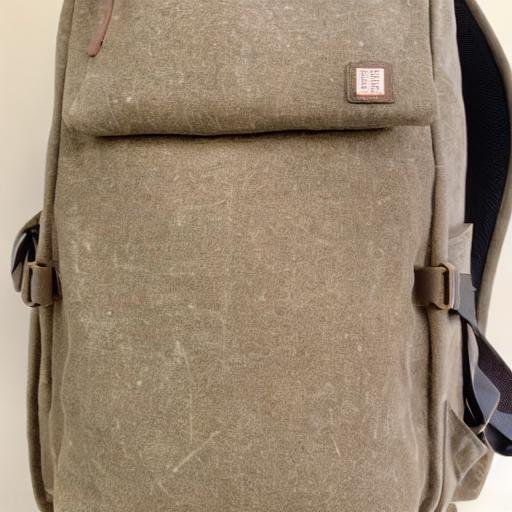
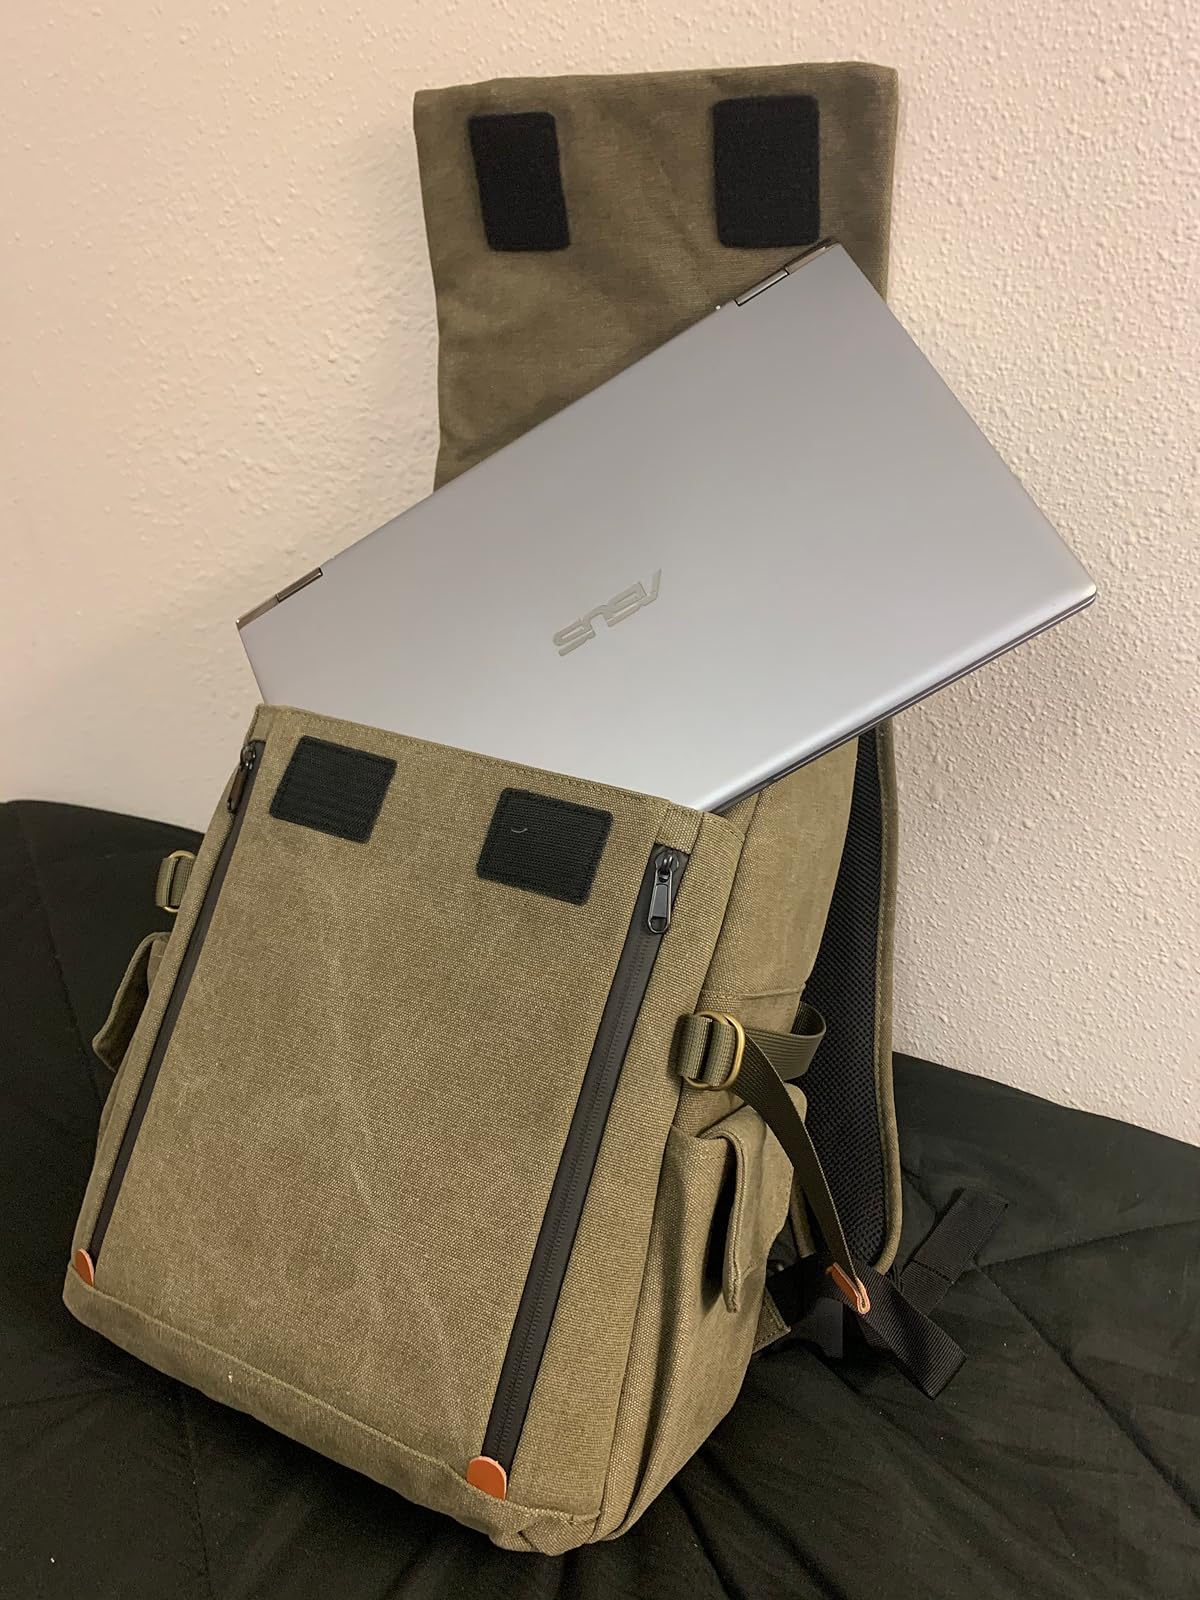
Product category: bag
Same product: no